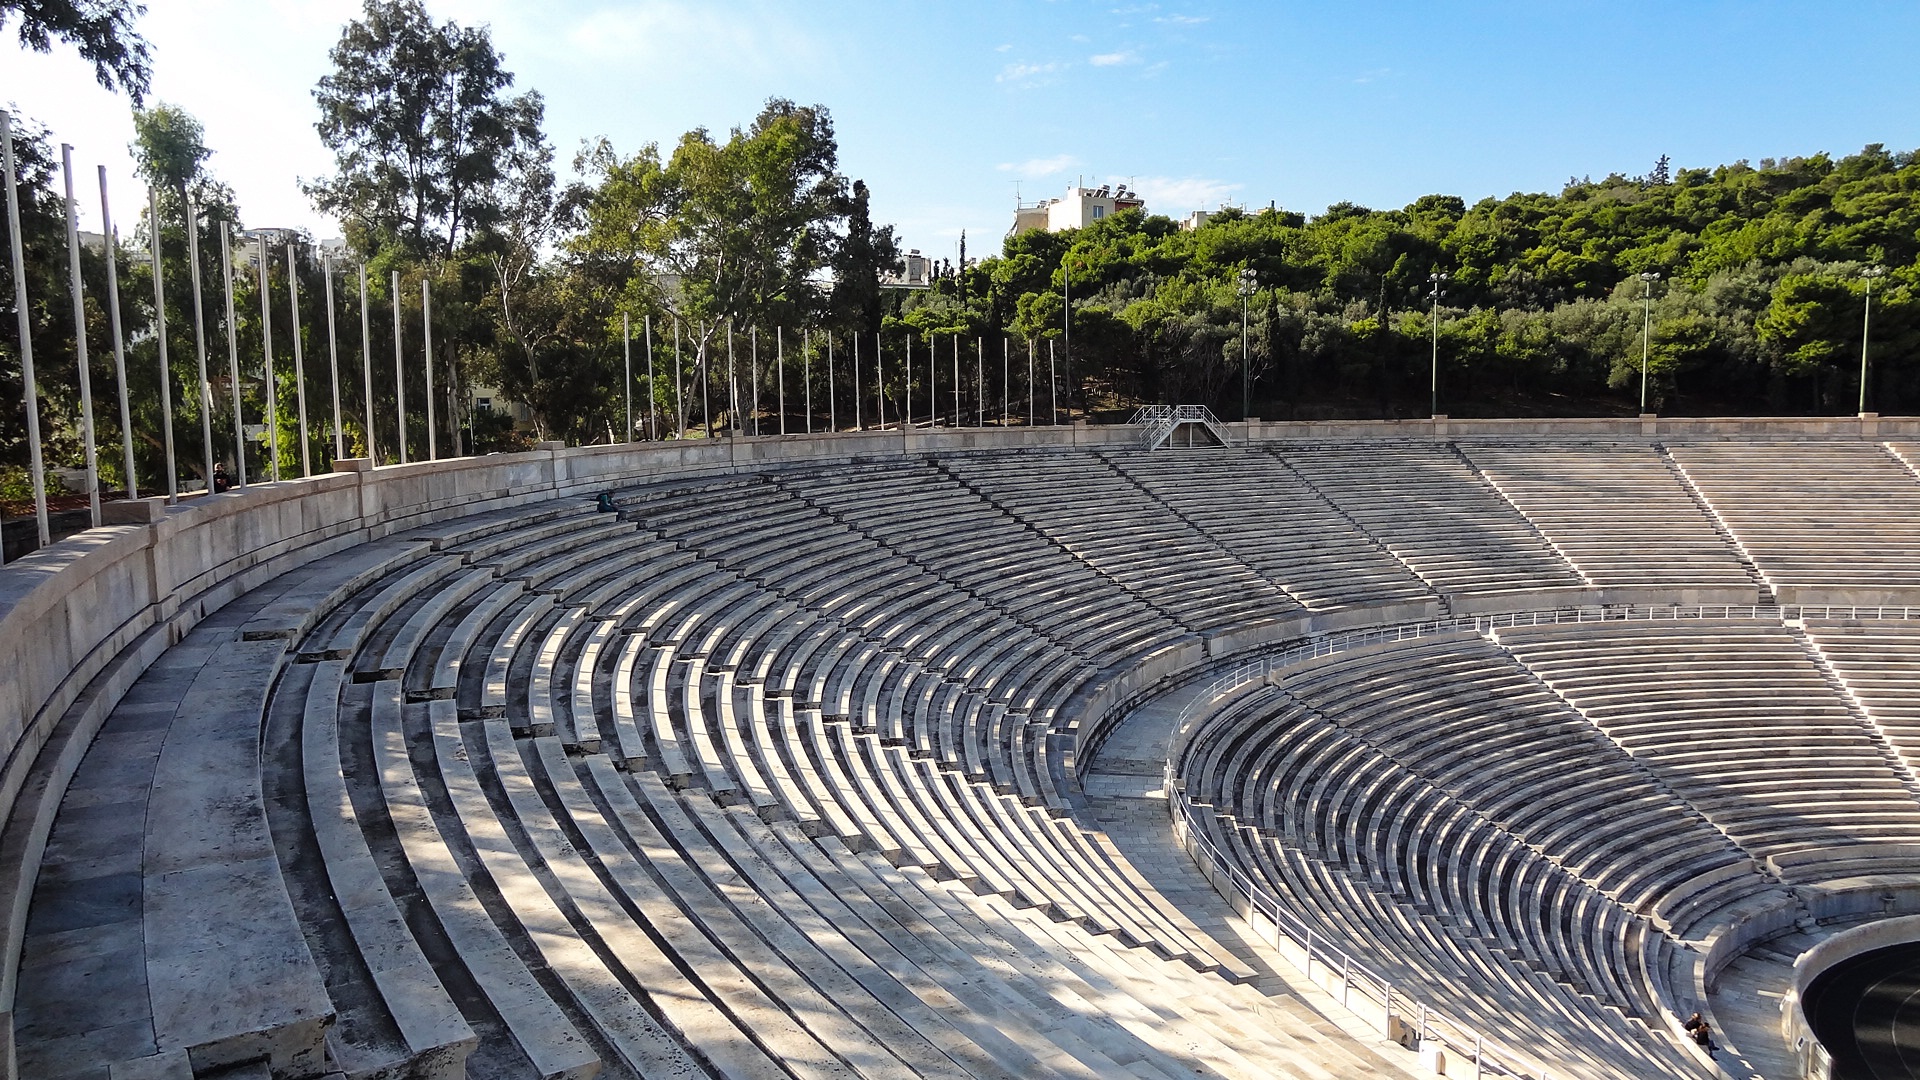
landscape, architecture, structure, roof, city, asphalt, highrise, walkway, stadium, trees, olympics, lines, shadows, arena, stage, amphitheatre, buildings, greece, estate, athens, olympic stadium, historical building, outdoor place, sport venue, outdoor structure